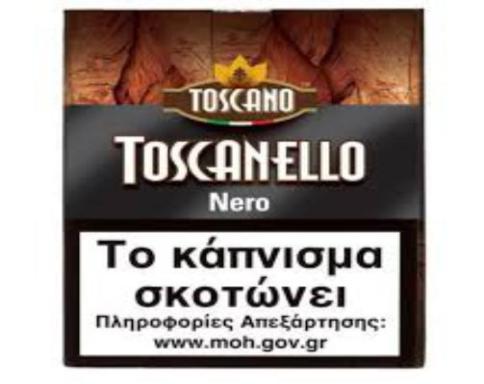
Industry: Necessities